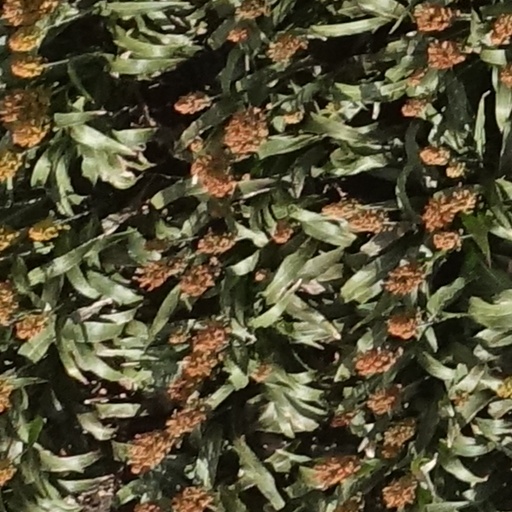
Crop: sorghum